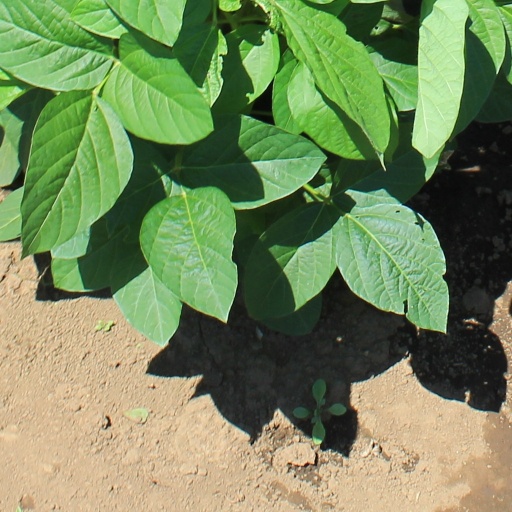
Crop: soybean